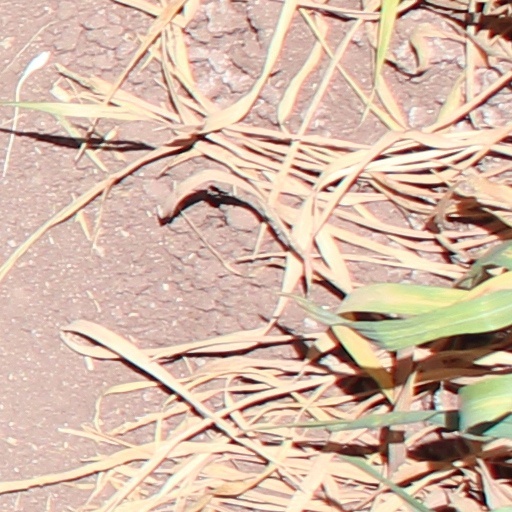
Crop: wheat